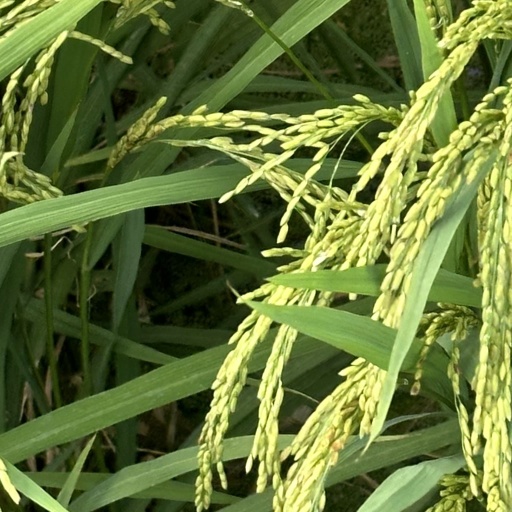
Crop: rice